Mali Federation

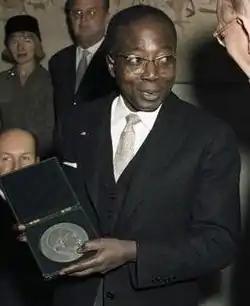
Léopold Sédar Senghor of Senegal

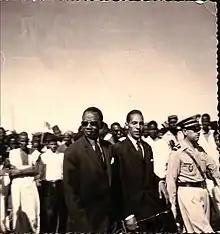
Mamadou Dia of Senegal

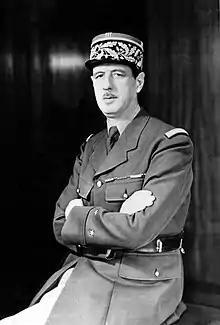
Charles de Gaulle of France

After World War II, the colonies of French West Africa began pushing significantly for increased self-determination and to redefine their colonial relationships with France. Following the May 1958 crisis, the colonies of French West Africa were given the chance to vote for immediate independence or to join a reorganized French Community (an arrangement which would grant the colonies some self-determination while maintaining ties to France). Only Guinea voted for full independence and the other colonies of French West Africa voted to join the French Community.